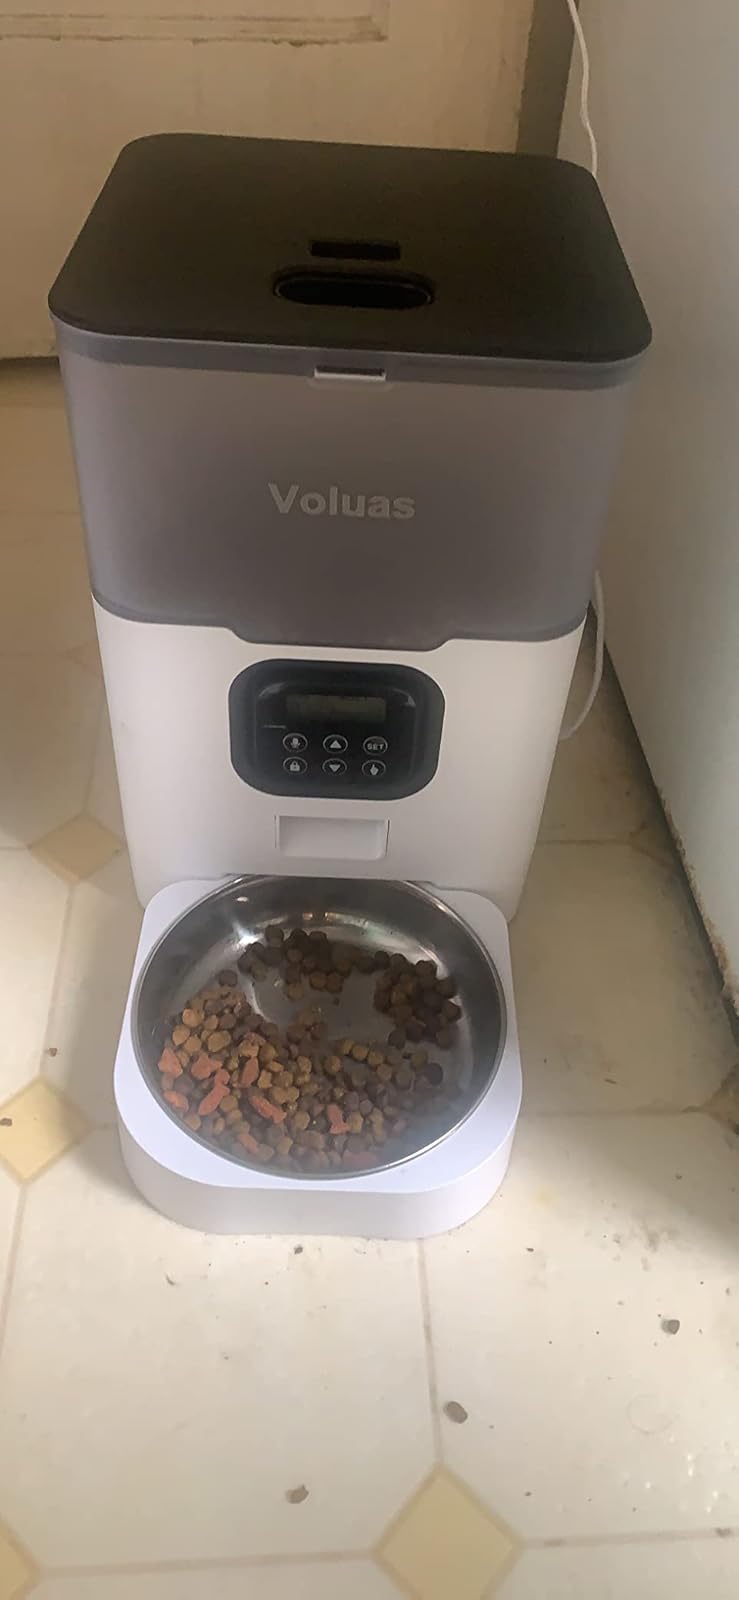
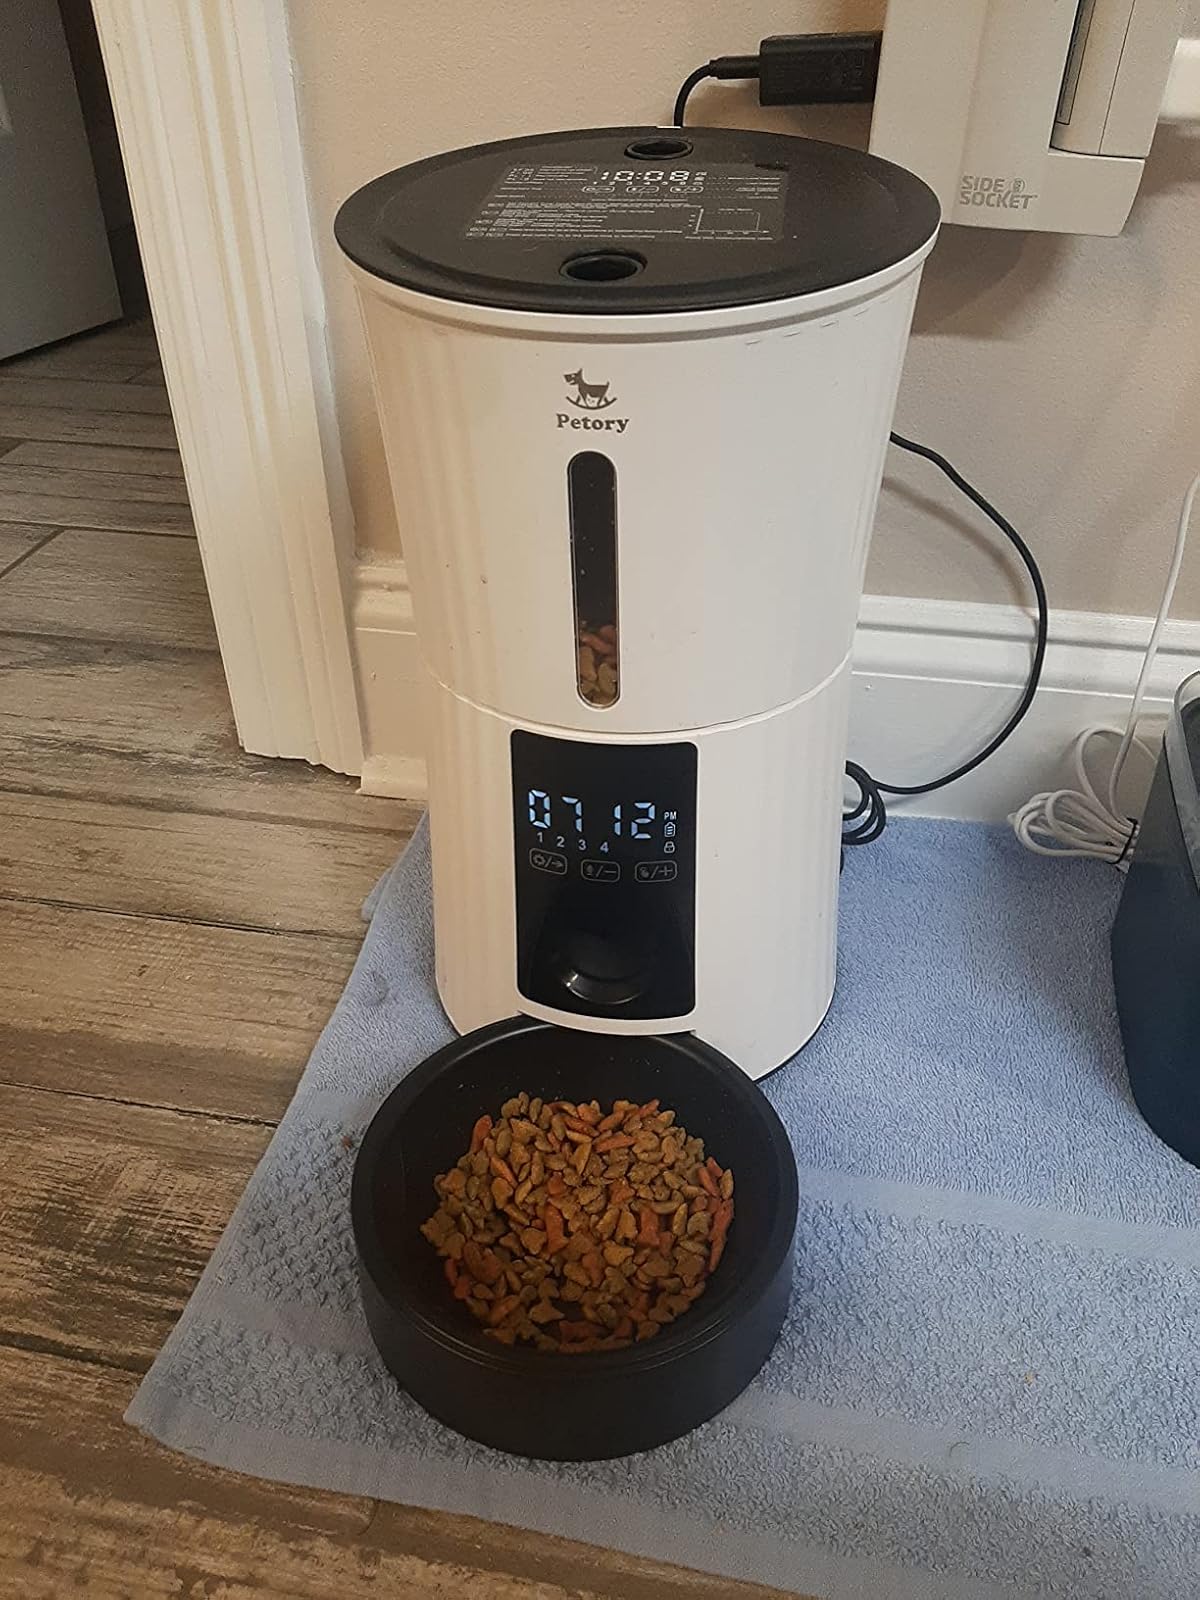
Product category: items_feeder
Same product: no